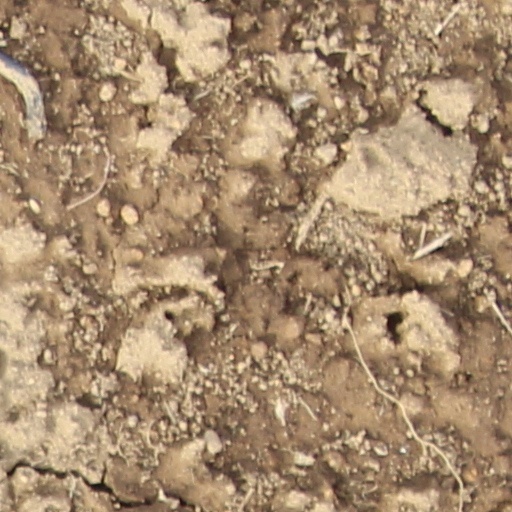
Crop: wheat